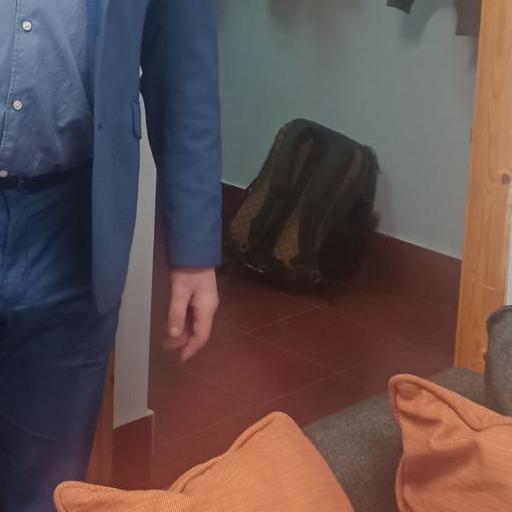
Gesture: no_gesture